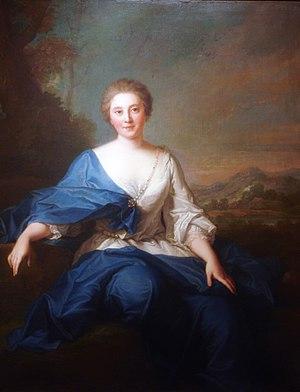
Cette page dresse une liste de peintures de Jean-Marc Nattier.